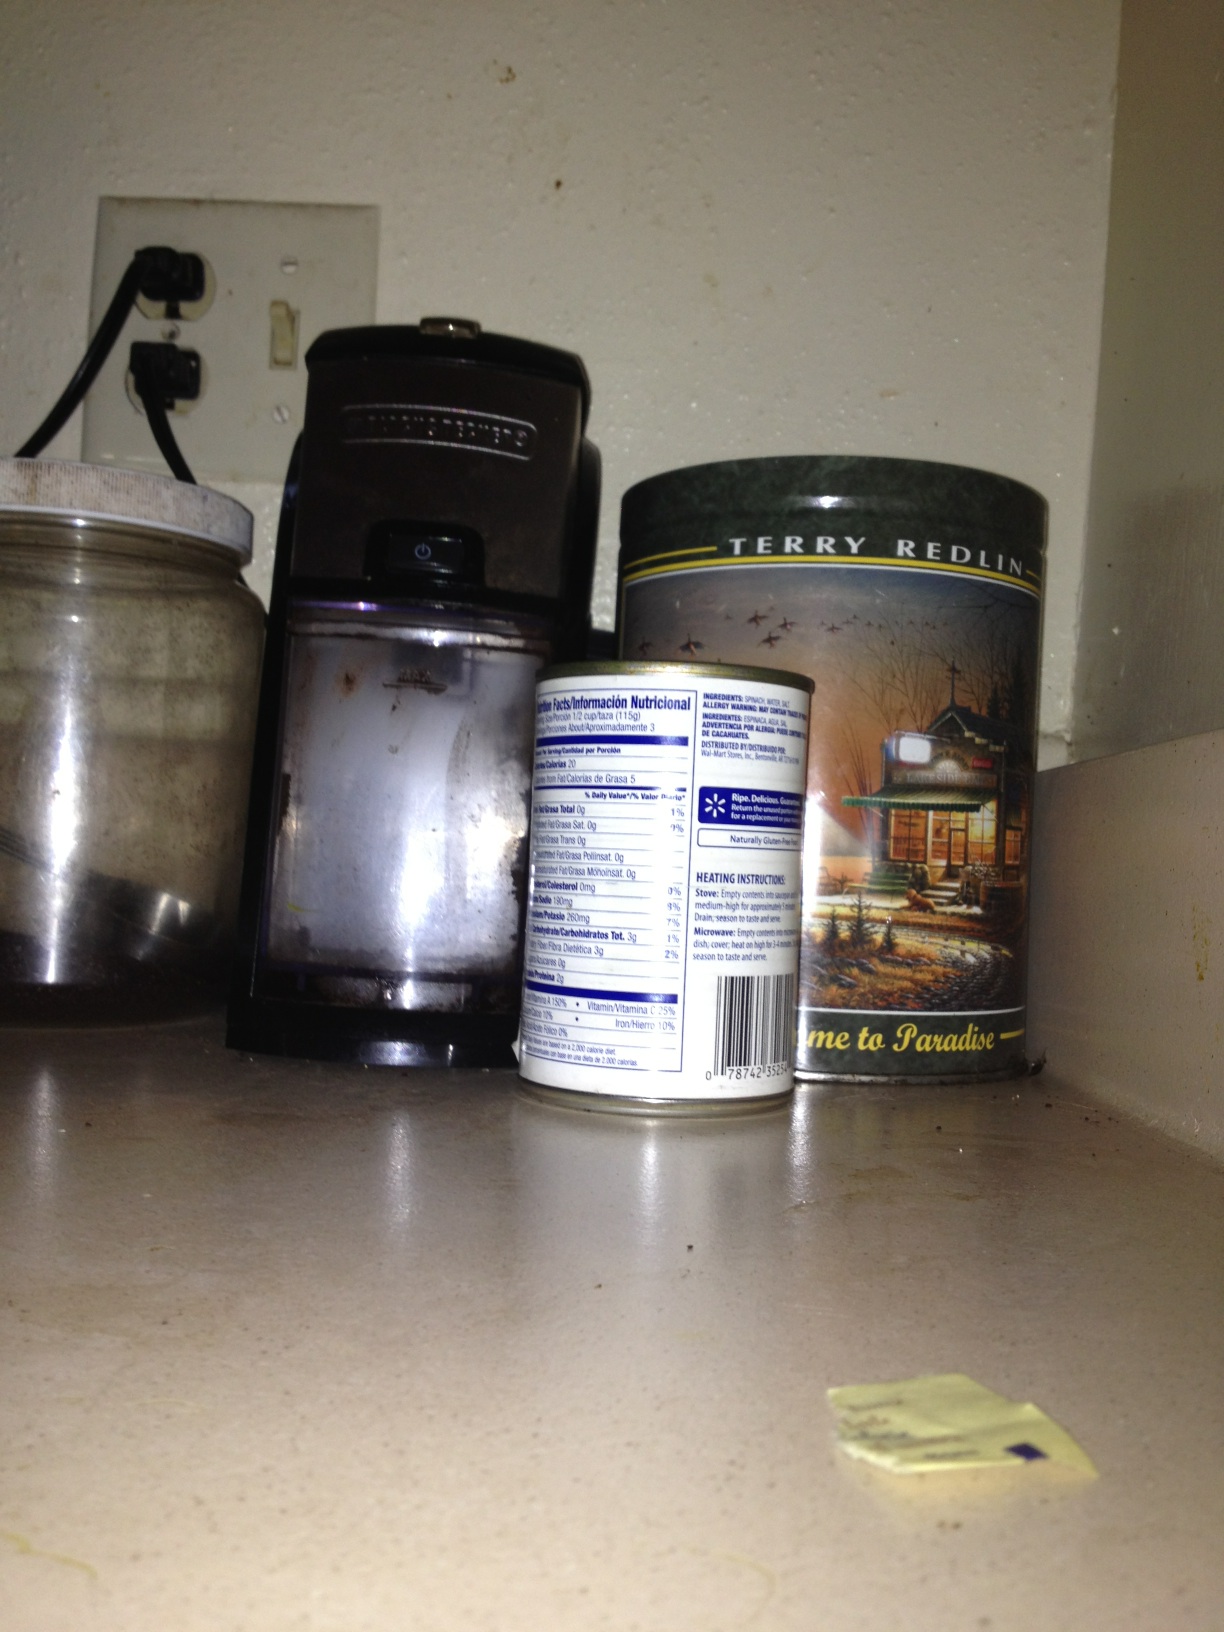Question: Can you tell me what kind of vegetable this is?
Answer: unanswerable